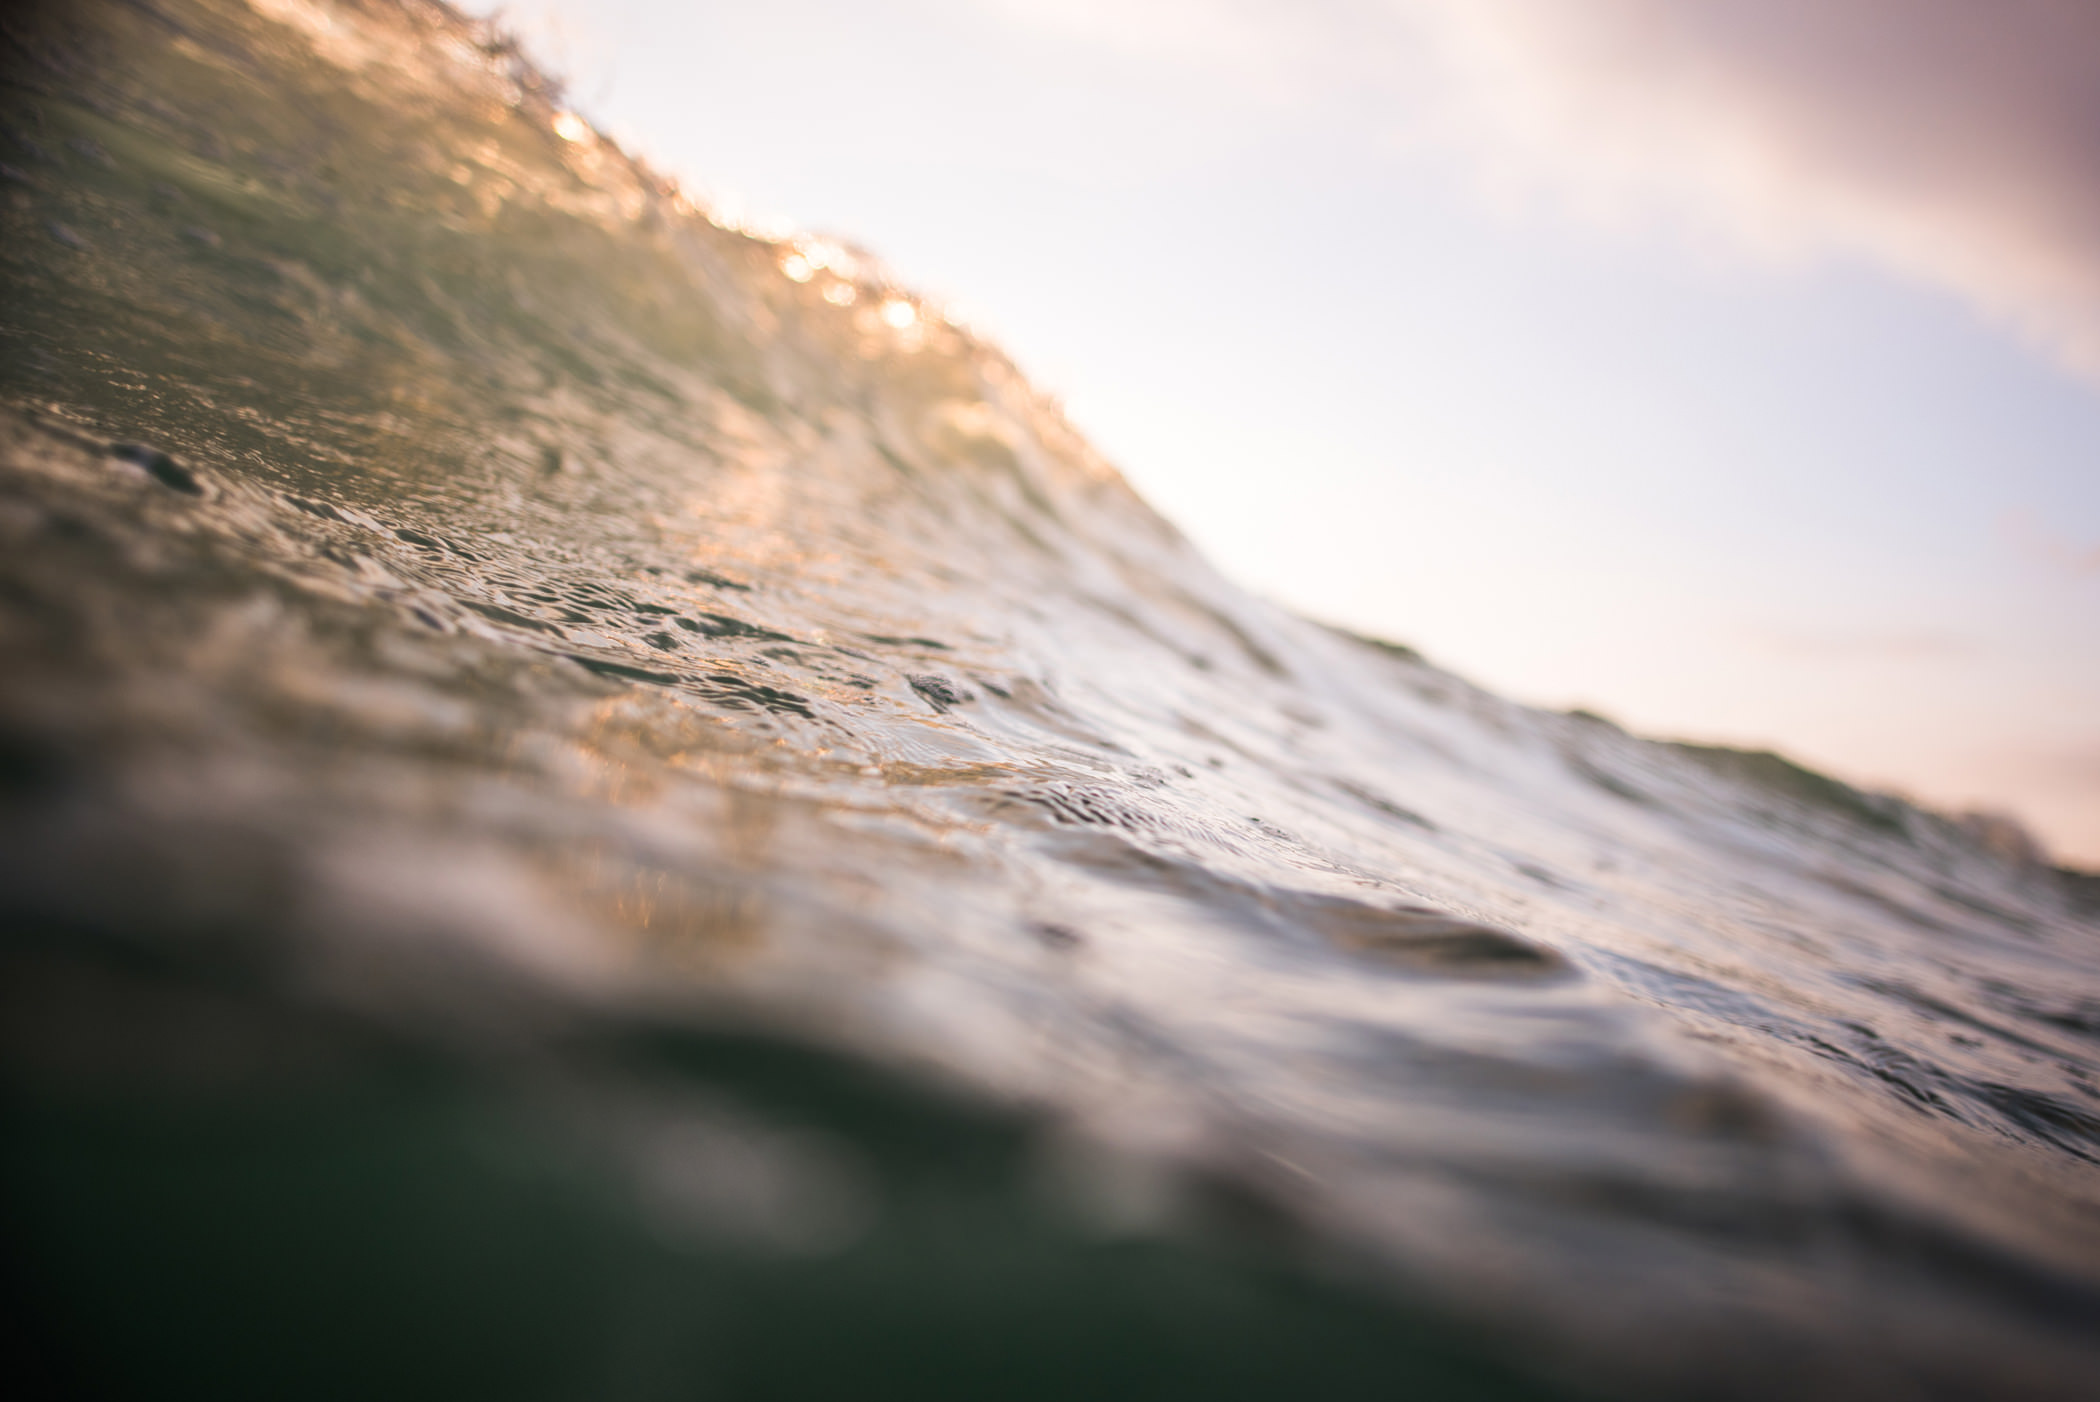
wave, sky, water, wind wave, sea, ocean, cloud, atmosphere, horizon, coast, sunlight, close up, shore, surfing, tide, beach, calm, photography, wind, landscape, vacation, terrain, evening, meteorological phenomenon, winter